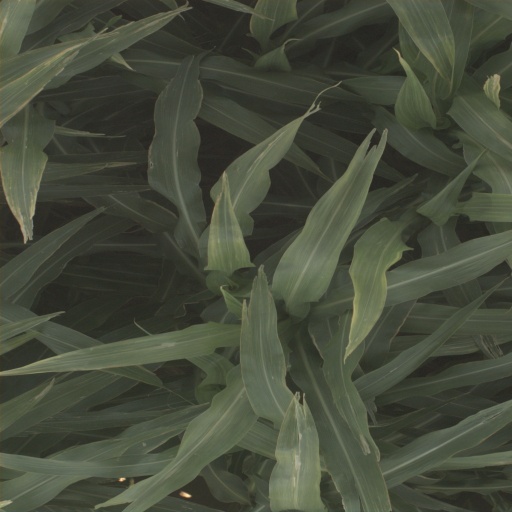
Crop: sorghum